War

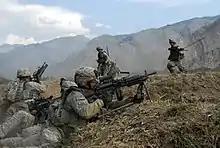
United States Army soldiers engaged in a firefight with Taliban insurgents during the War in Afghanistan, 2009

Entities contemplating going to war and entities considering whether to end a war may formulate "war aims" as an evaluation/propaganda tool. War aims may stand as a proxy for national-military resolve.